Nemophila

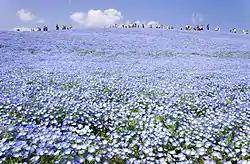
Nemophila at Hitachi Seaside Park

Nemophila is a genus found in the flowering plant family Boraginaceae.